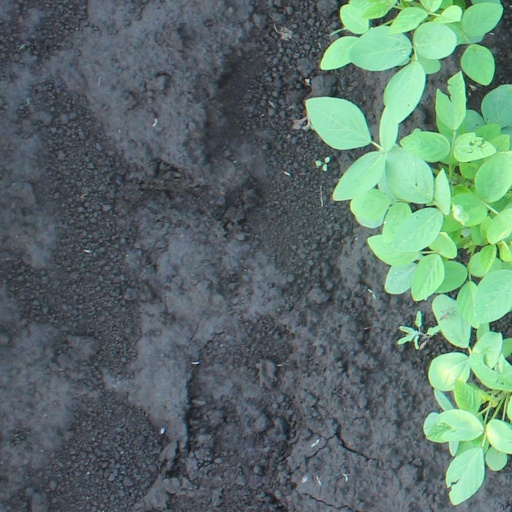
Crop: soybean